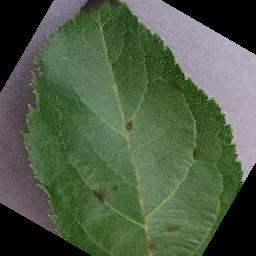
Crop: apple
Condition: scab